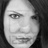
Emotion: sad